Hanwell

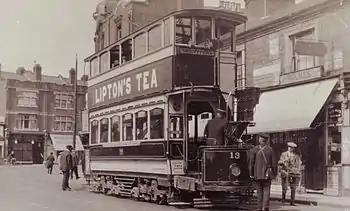

A tram depot (later converted into a trolleybus depot and then into a bus garage) was located on the Uxbridge Road. It was closed down in 1993 and the land has been converted into a retail park.